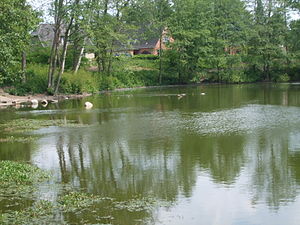
Offermose
Thorsbjerg Mose.
En offermose er i arkæologisk betydning en mose, hvor der i forhistorisk tid blev lagt gaver til guderne. Måske som tak for en sejr. Genstandene blev ødelagt symbolsk og ofret i mosen. Over hele Europa har det været almindeligt at ofre til guderne ved at kaste genstande i moser eller søer, der senere er blevet til moser. Det formodes at være sejrherren, som har ofret krigsbyttet fra fjenden i form af mennesker, dyr, våben, både og andet udstyr.